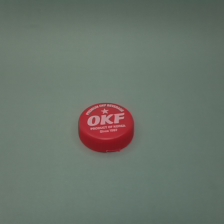
Color: red/orange/pink/fuchsia/brown
Cap type: standard cap